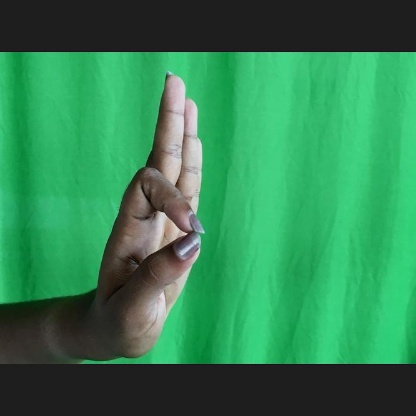
Mudra: Aralam